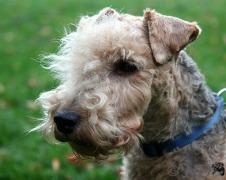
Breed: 216-n000017-Lakeland_terrier